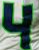
Number: 4